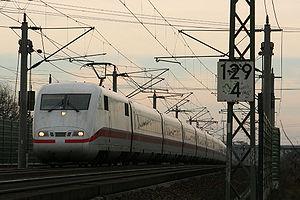
La LGV Hanovre - Berlin est une ligne à grande vitesse allemande d'une longueur totale de 258 km reliant les villes de Hanovre et de Berlin via Wolfsbourg, mise en service le 15 septembre 1998